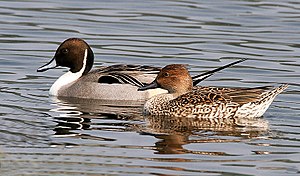
Spidsand / Udbredelse
Et par af spidsand, hunnen til højre.
Spidsand er en stor svømmeand, der er vidt udbredt på de fleste kontinenter og bl.a. kendes på hannens lange, spidse halefjer, der har givet arten sit navn.